Question: Please indicate a possible affordance area of the bench that can be used for sitting
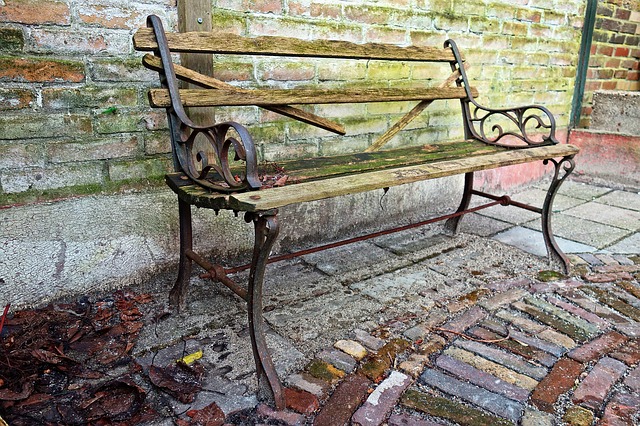
Answer: [163.5, 141.5, 575.5, 212.5]